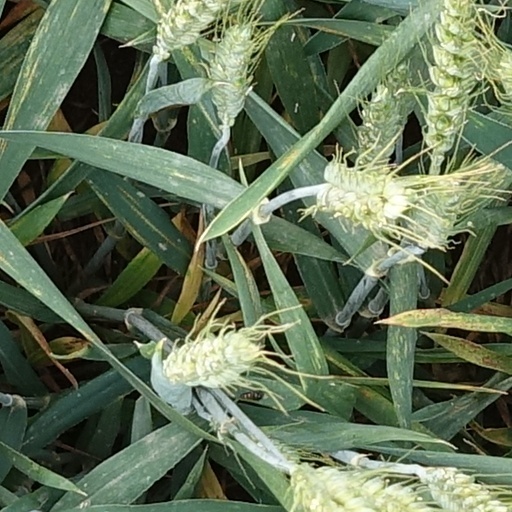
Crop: wheat